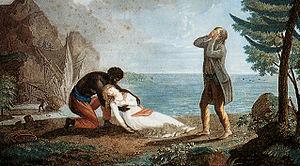
La mort de Virginie